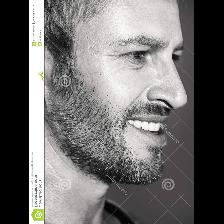
Label: Human